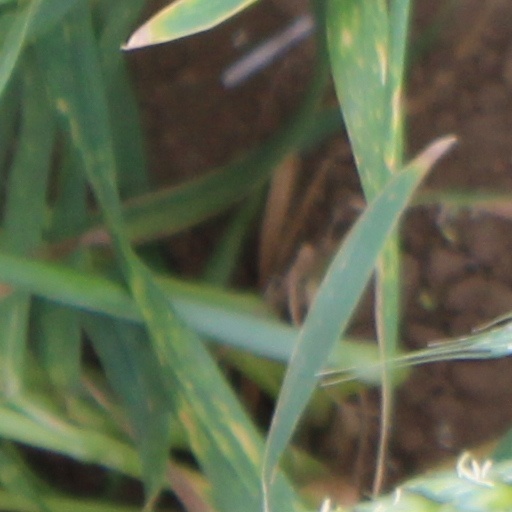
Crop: wheat